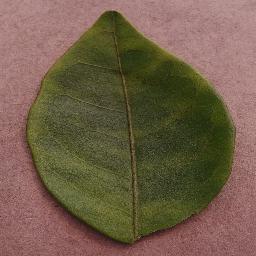
Label: Orange___Haunglongbing_(Citrus_greening)